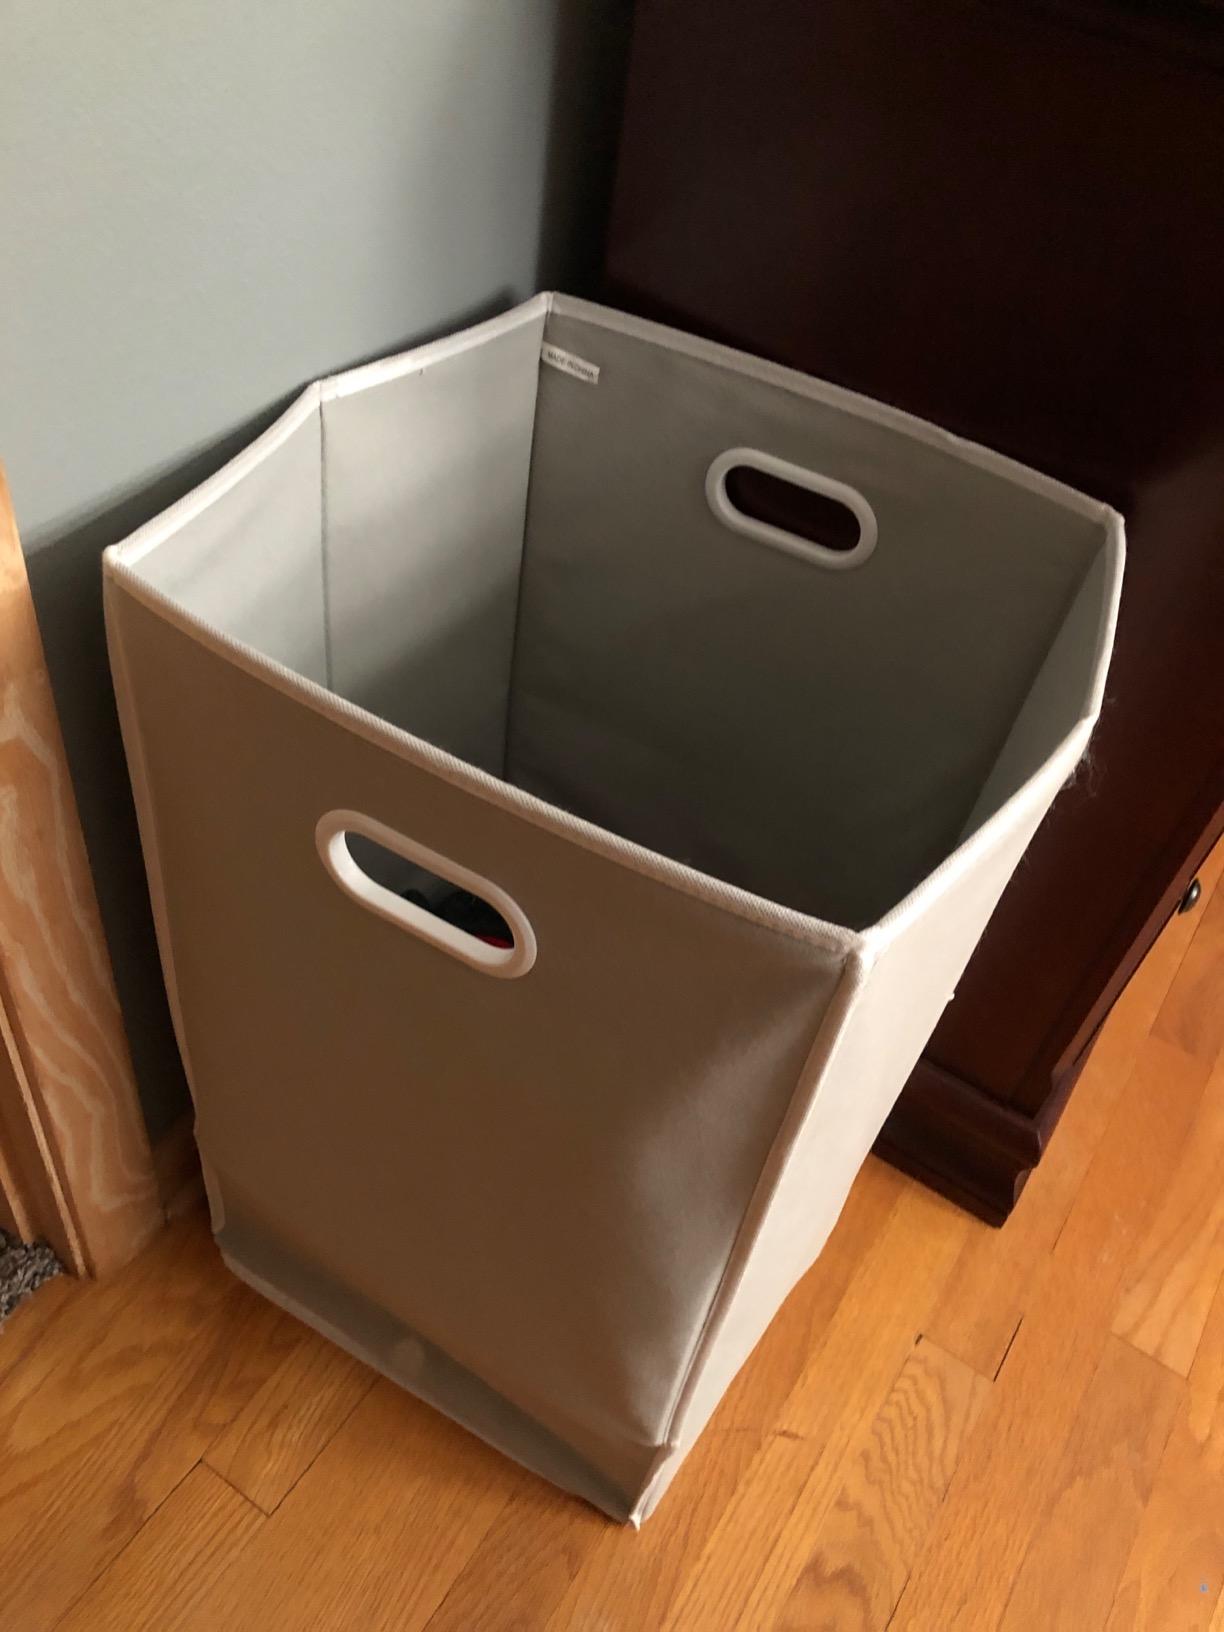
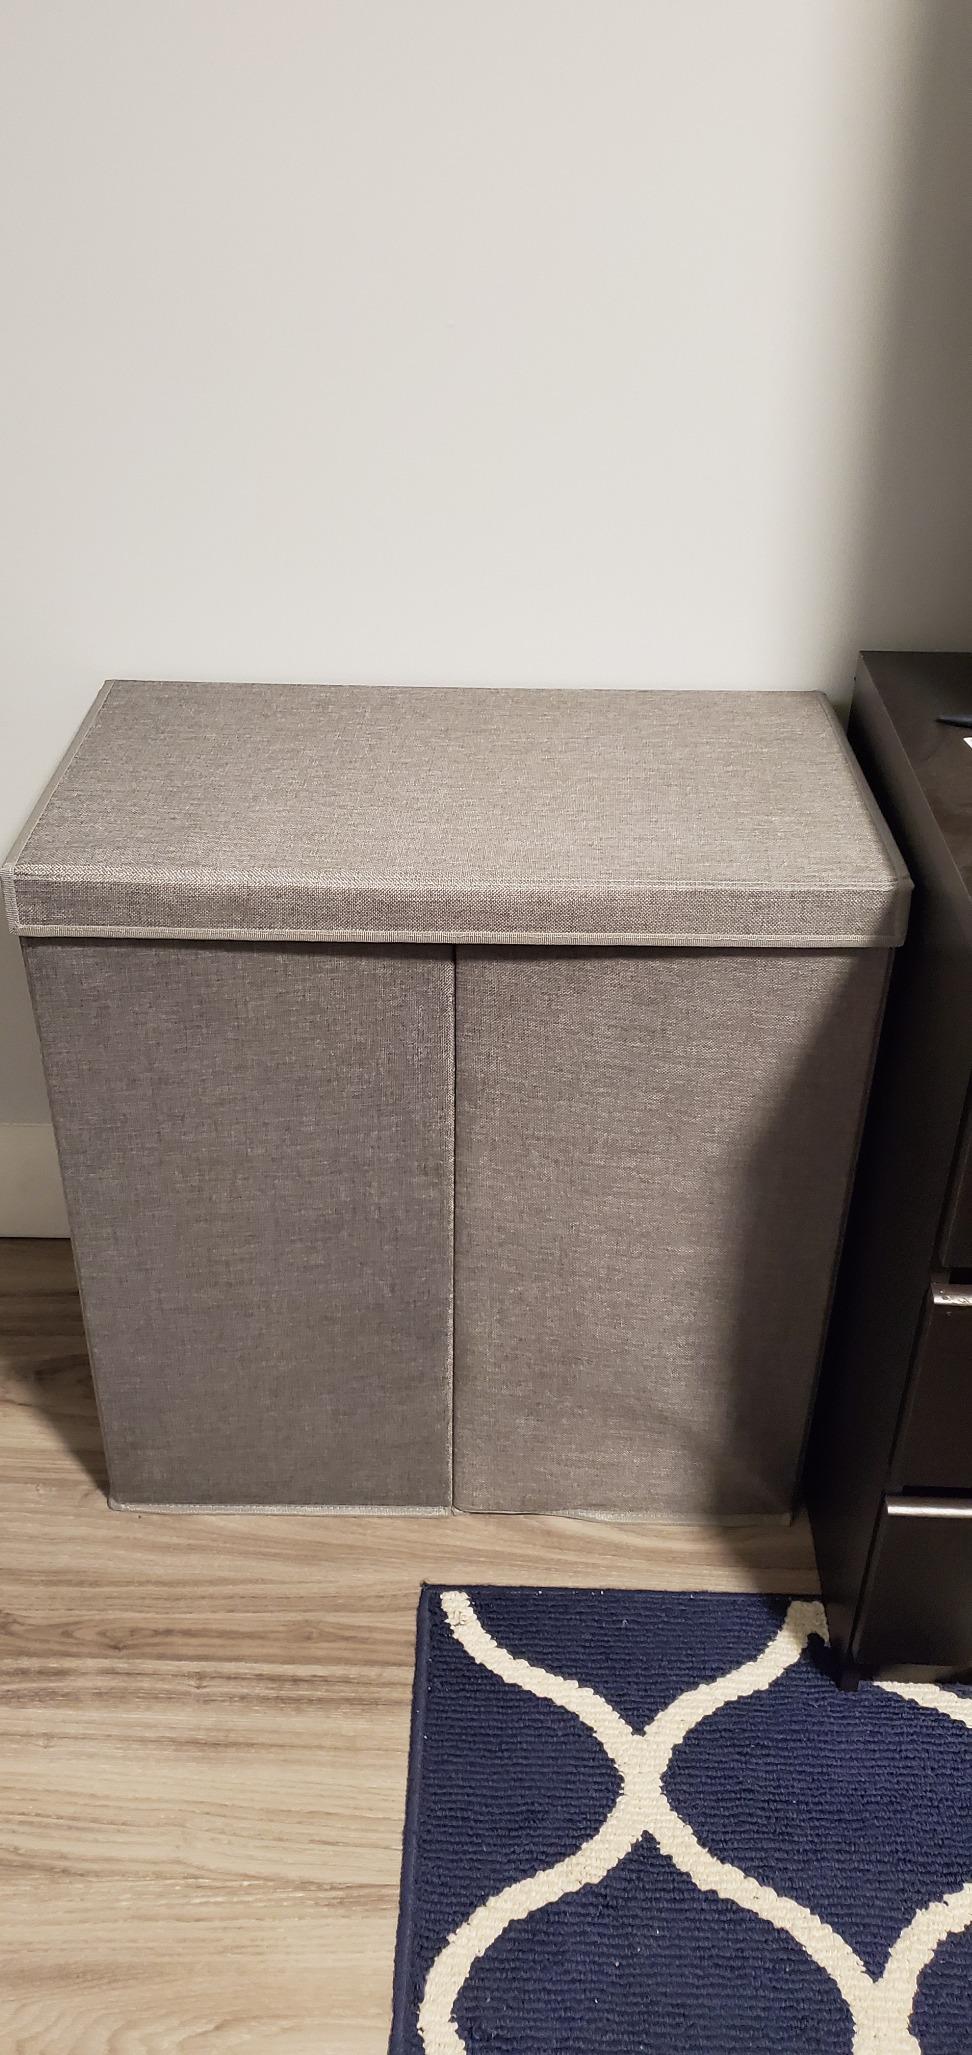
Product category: items_hamper
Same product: no